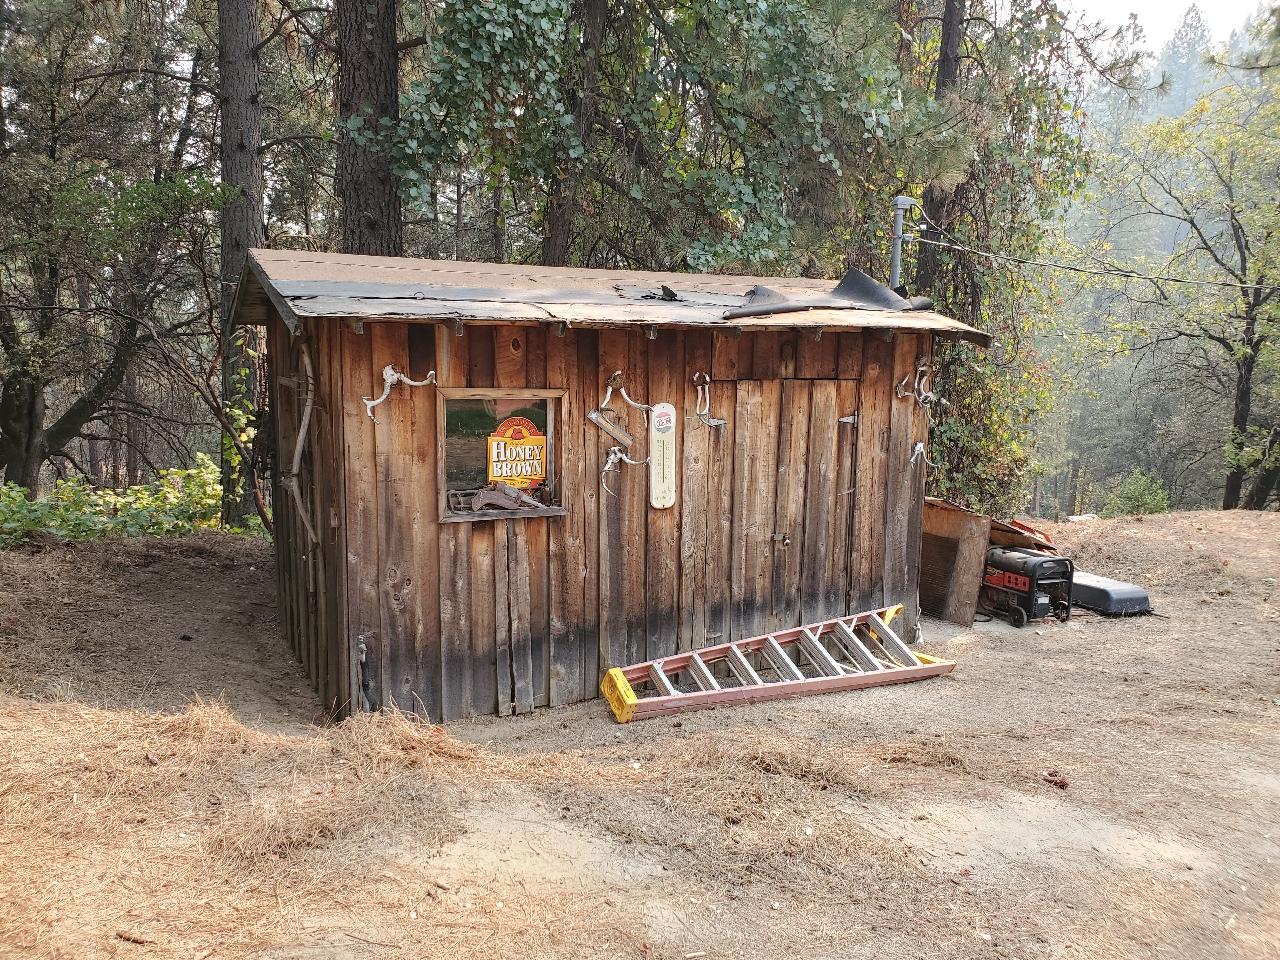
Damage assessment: no_damage